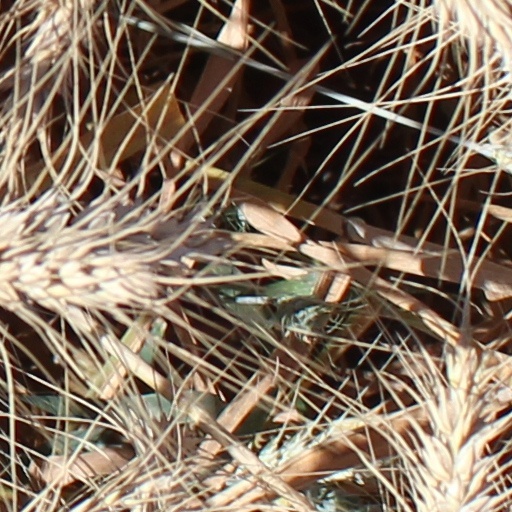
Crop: wheat